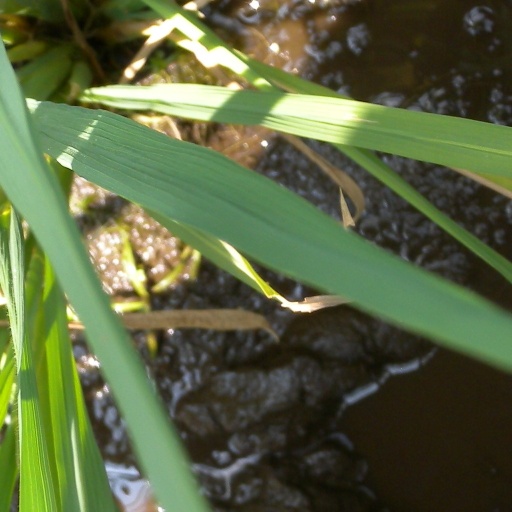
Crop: rice